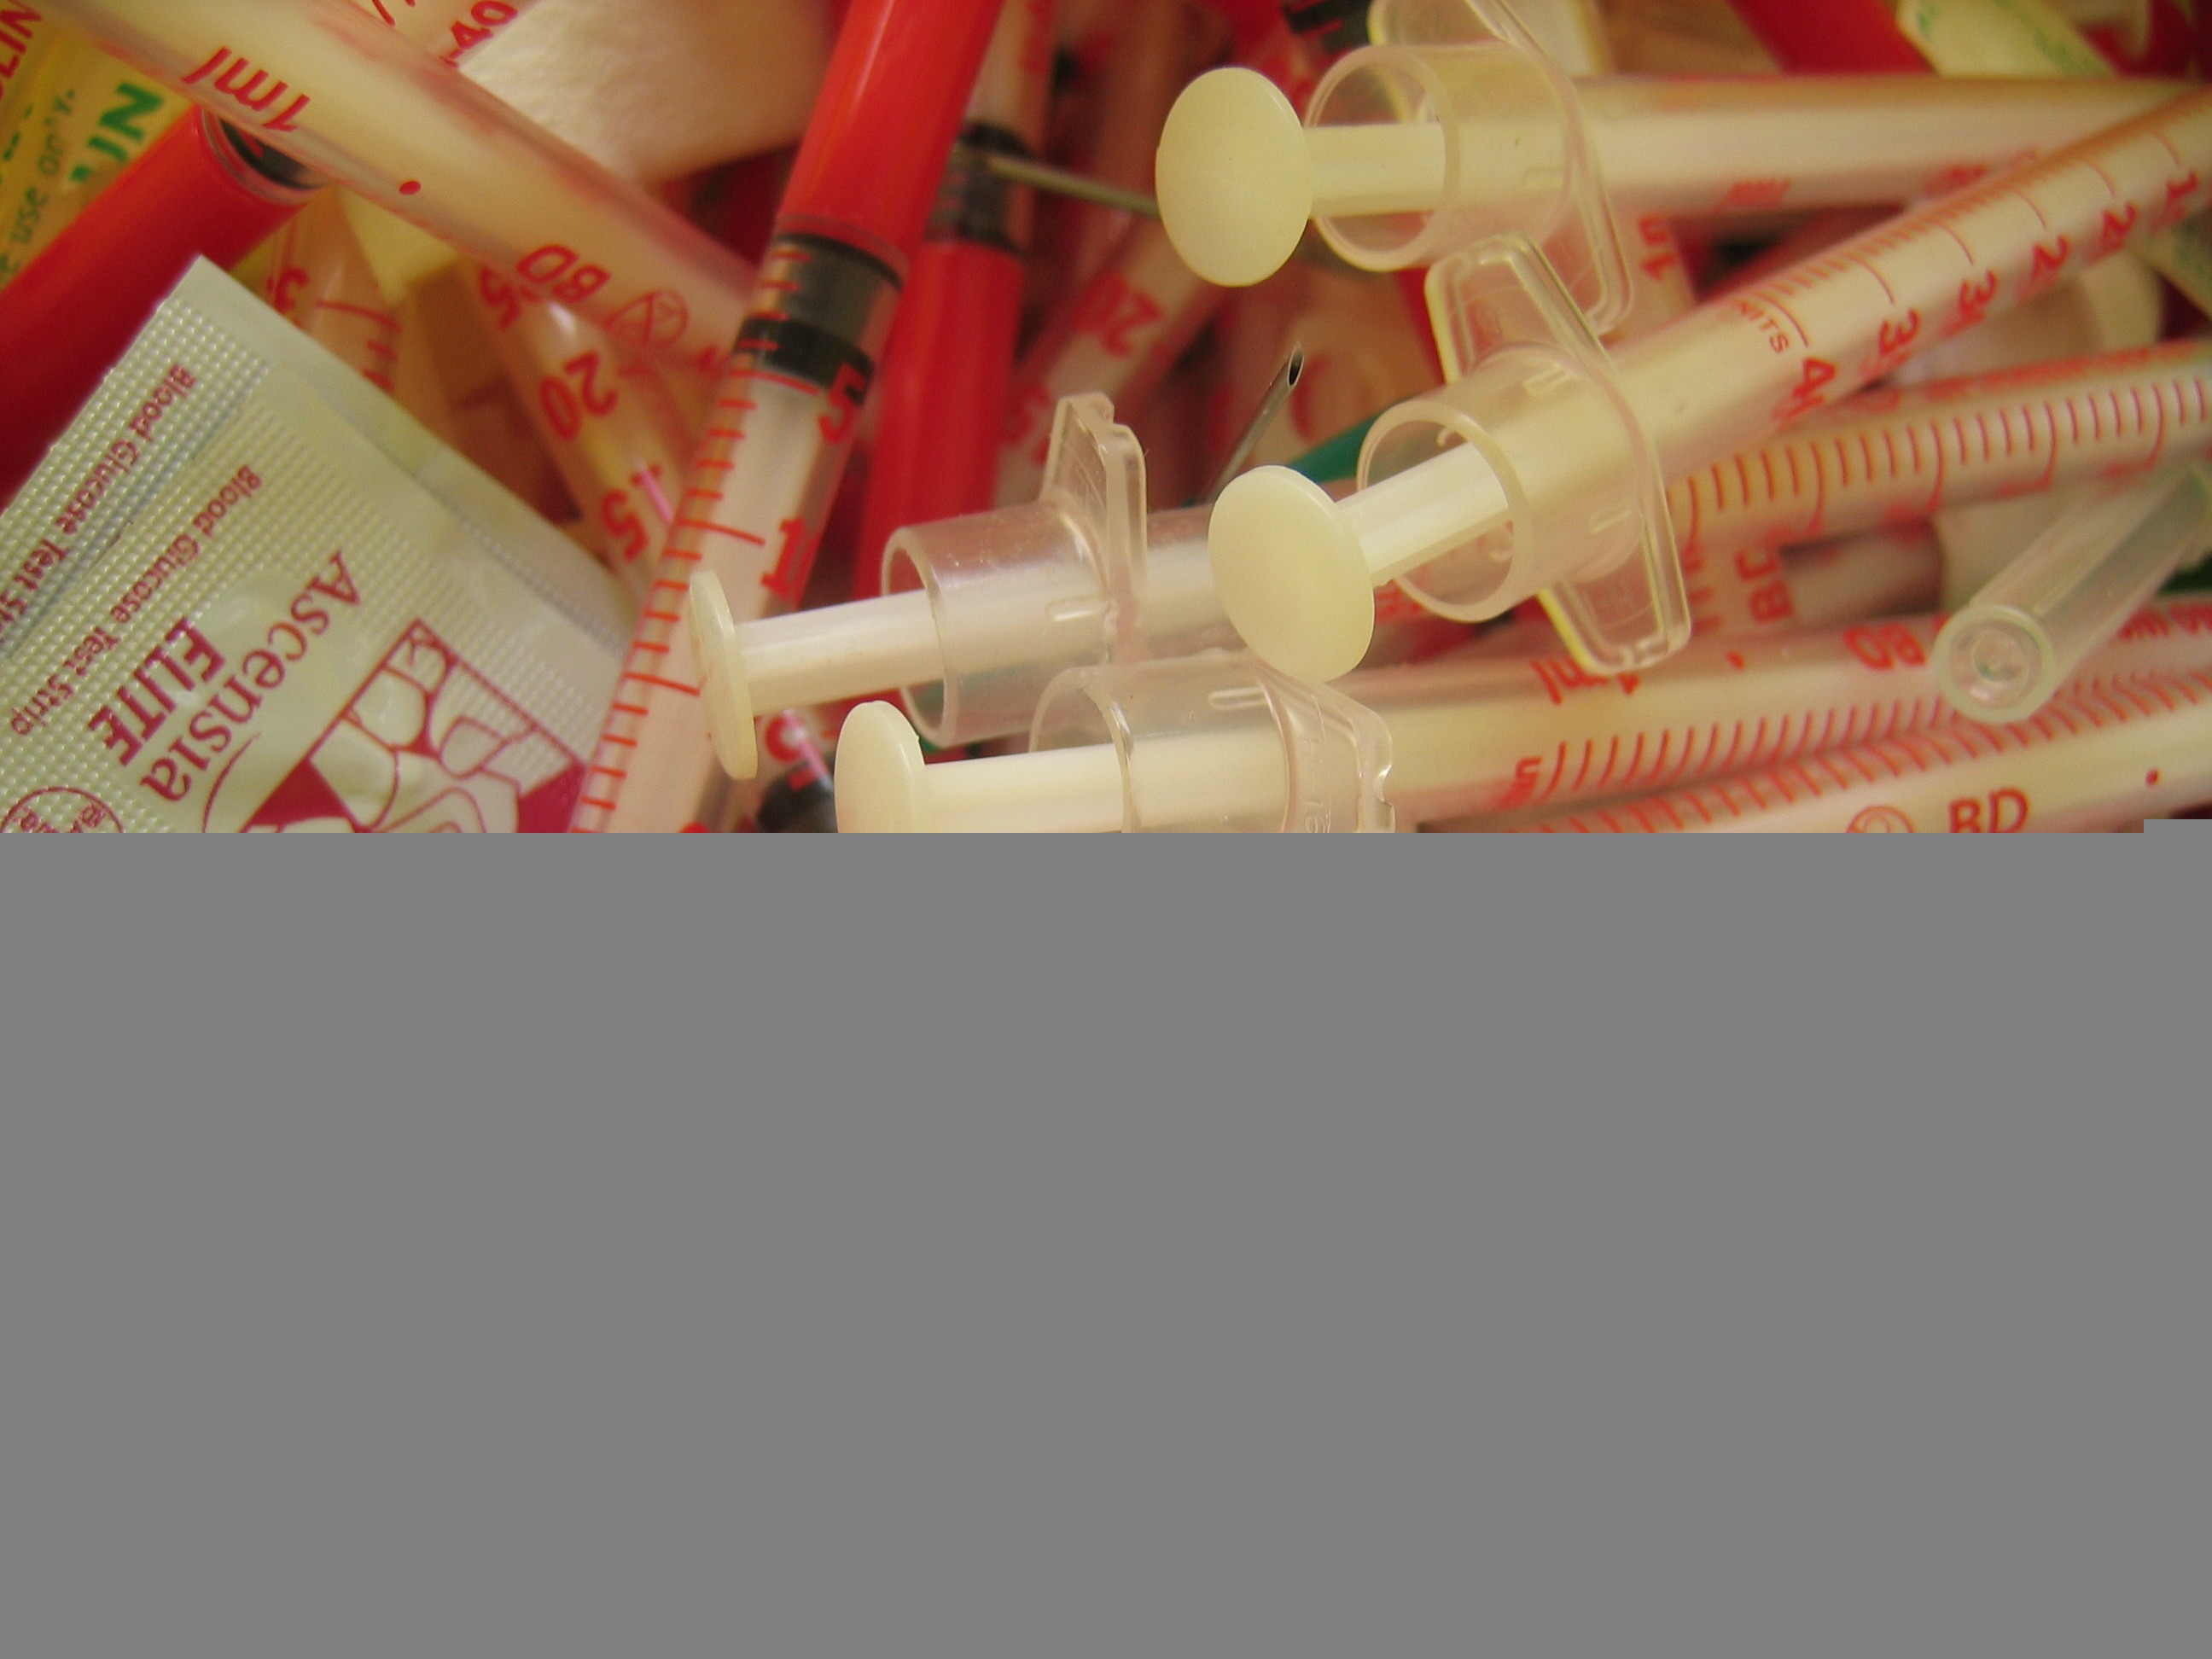
red, color, medicine, pink, interior design, product, textile, insulin, diabetes, syringe, medical, therapy, disease, cannula, insulin syringe